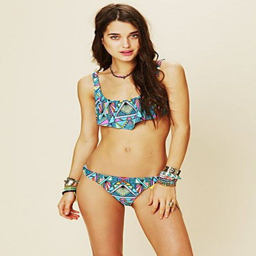
free people swim - kind of in love with this .